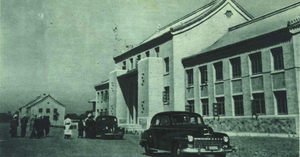
L'université centrale des Minorités ou Minzu University of China, est une université publique située à Pékin. Elle est administrée par la Commission des affaires ethniques d'Etat.